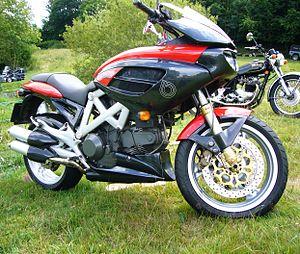
La DB3 Mantra est un modèle de motocyclette du constructeur italien Bimota.